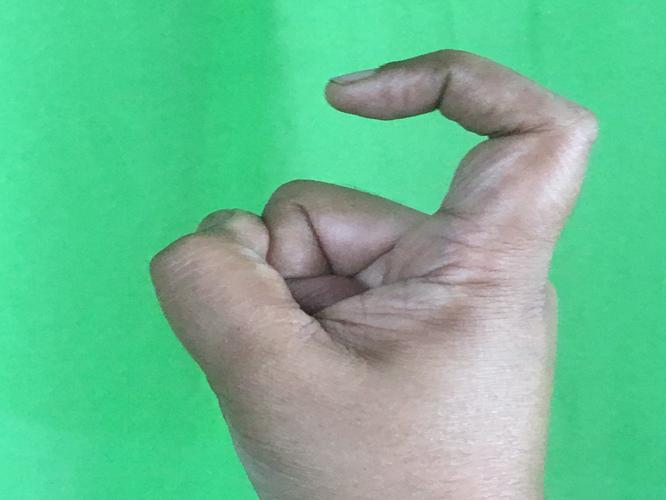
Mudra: Tamarachudam
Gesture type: single_hand